Crocus sativus

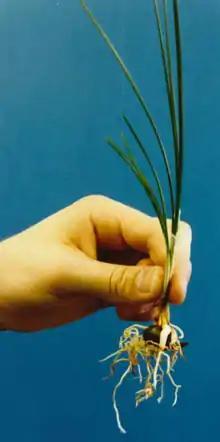
Plant growing from a developed corm.

Saffron crocus is a triploid with 24 chromosomes (2"n" = 3"x" = 24), making the plant sexually sterile due to its inability to pair chromosomes during meiosis. Its most probable ancestor is the wild species "Crocus cartwrightianus". Although "C. thomasii" and "C. pallasii" were still being considered as potential predecessors or genetic contributors, these hypotheses have not been successfully verified by chromosome and genome comparisons.